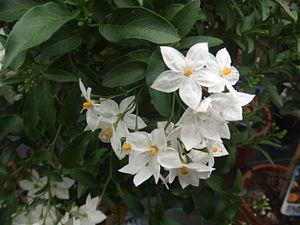
La morelle faux jasmin est une plante grimpante sarmenteuse, de la famille des Solanacées, originaire d'Amérique du Sud.